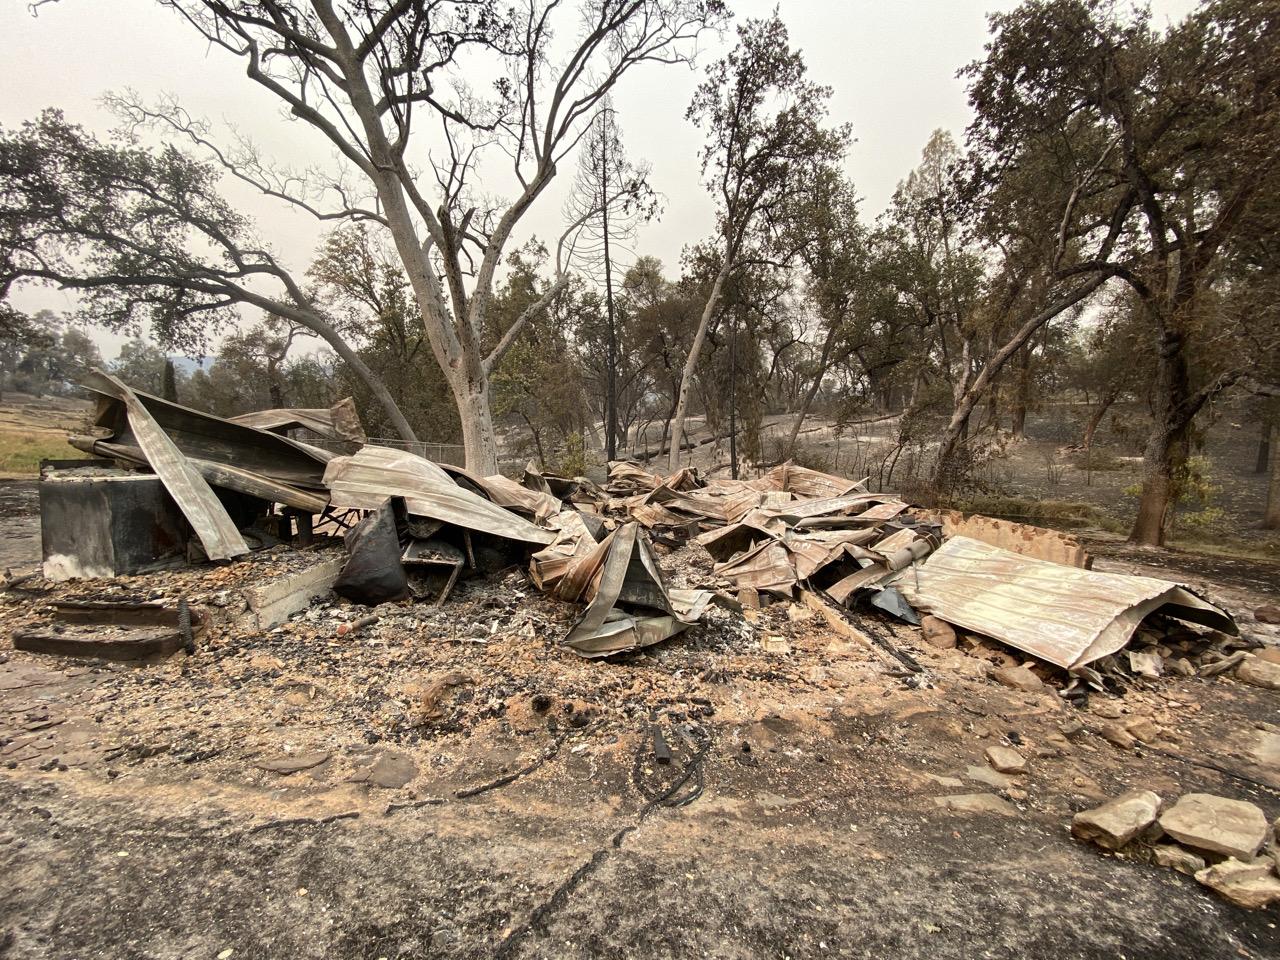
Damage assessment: destroyed